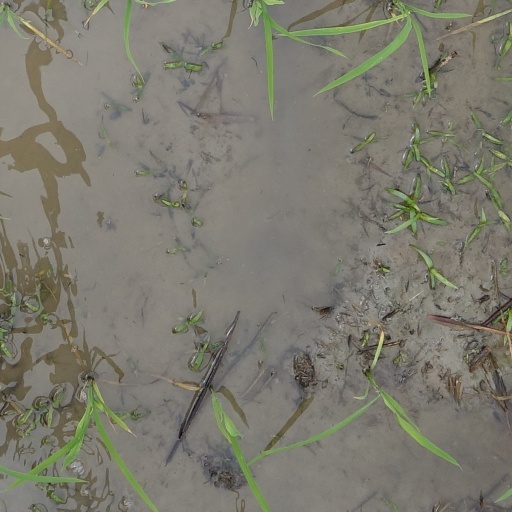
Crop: rice